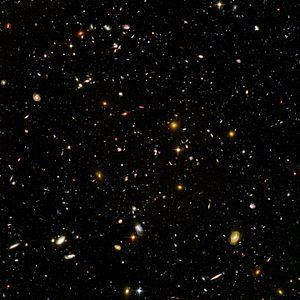
Le champ ultra profond de Hubble, une image d'une petite portion du ciel dans la constellation du Fourneau, prise par le télescope spatial Hubble du 3 septembre 2003 au 16 juillet 2004. La portion de ciel a été choisie car elle possède peu d'étoiles brillantes proches.